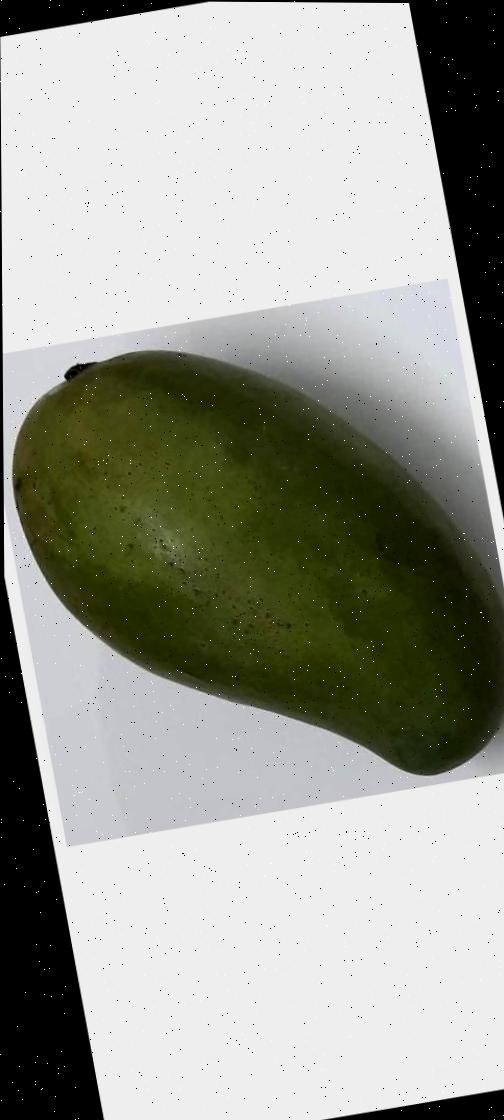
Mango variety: Amrapali